Colony (biology)

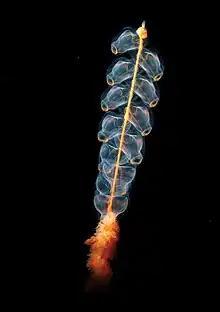
The pelagic "Marrus orthocanna" is a colonial siphonophore assembled from two types of zooids

In biology, a colony is composed of two or more conspecific individuals living in close association with, or connected to, one another. This association is usually for mutual benefit such as stronger defense or the ability to attack bigger prey.